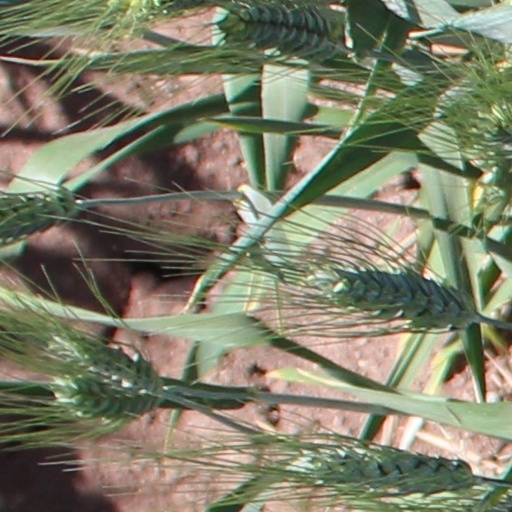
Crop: wheat